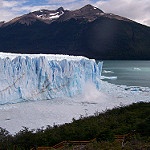
Label: glacier